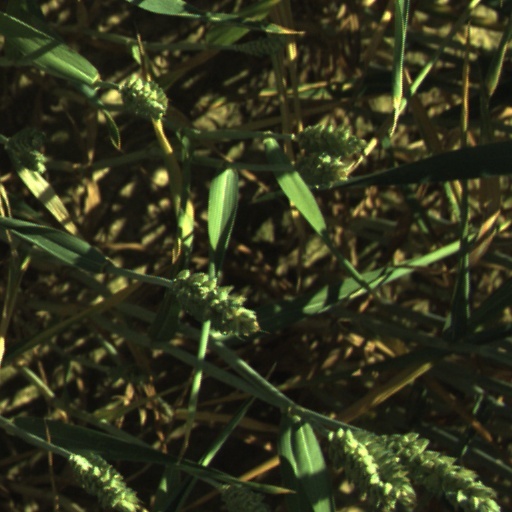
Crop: wheat